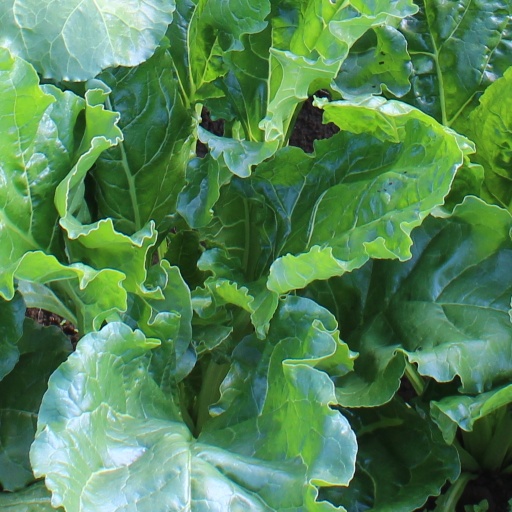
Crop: sugar beet